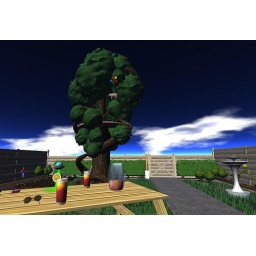
virtual pig in a tree